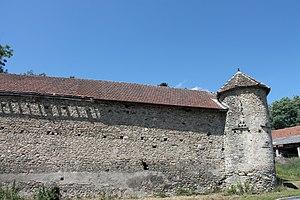
Ruines de la maison forte de Mionnaz (début du Template:S-), située sur la commune française de Menthonnex-sous-Clermont (Haute-Savoie).